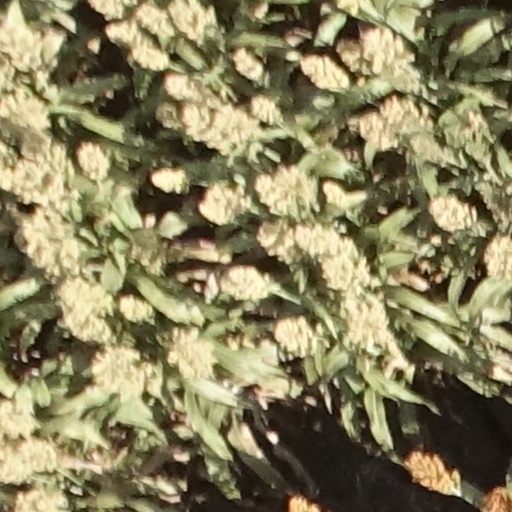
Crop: sorghum